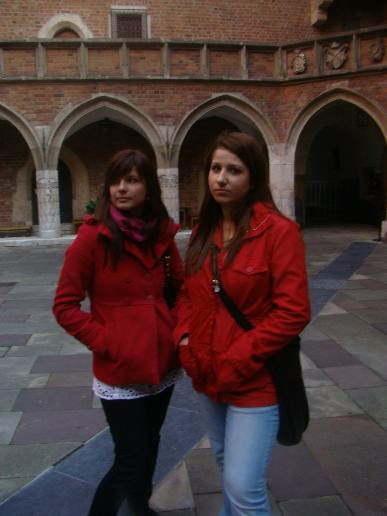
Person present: Yes